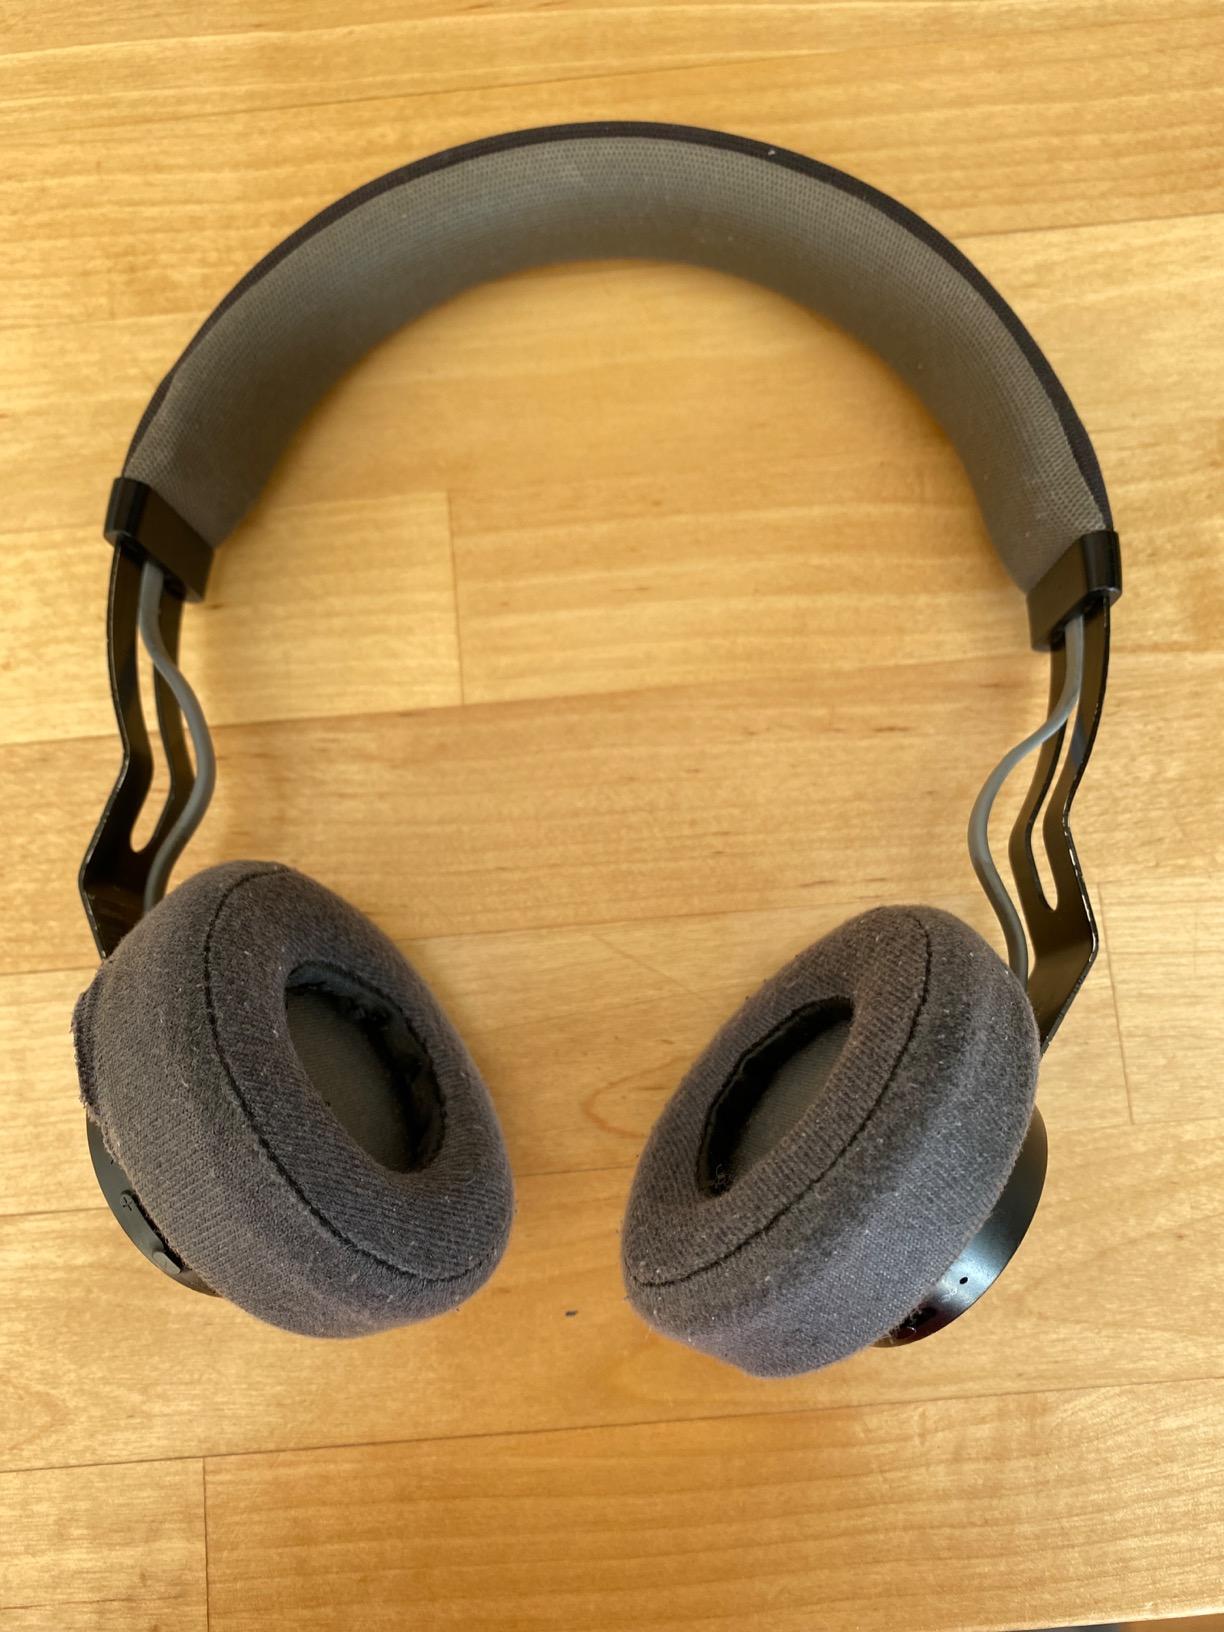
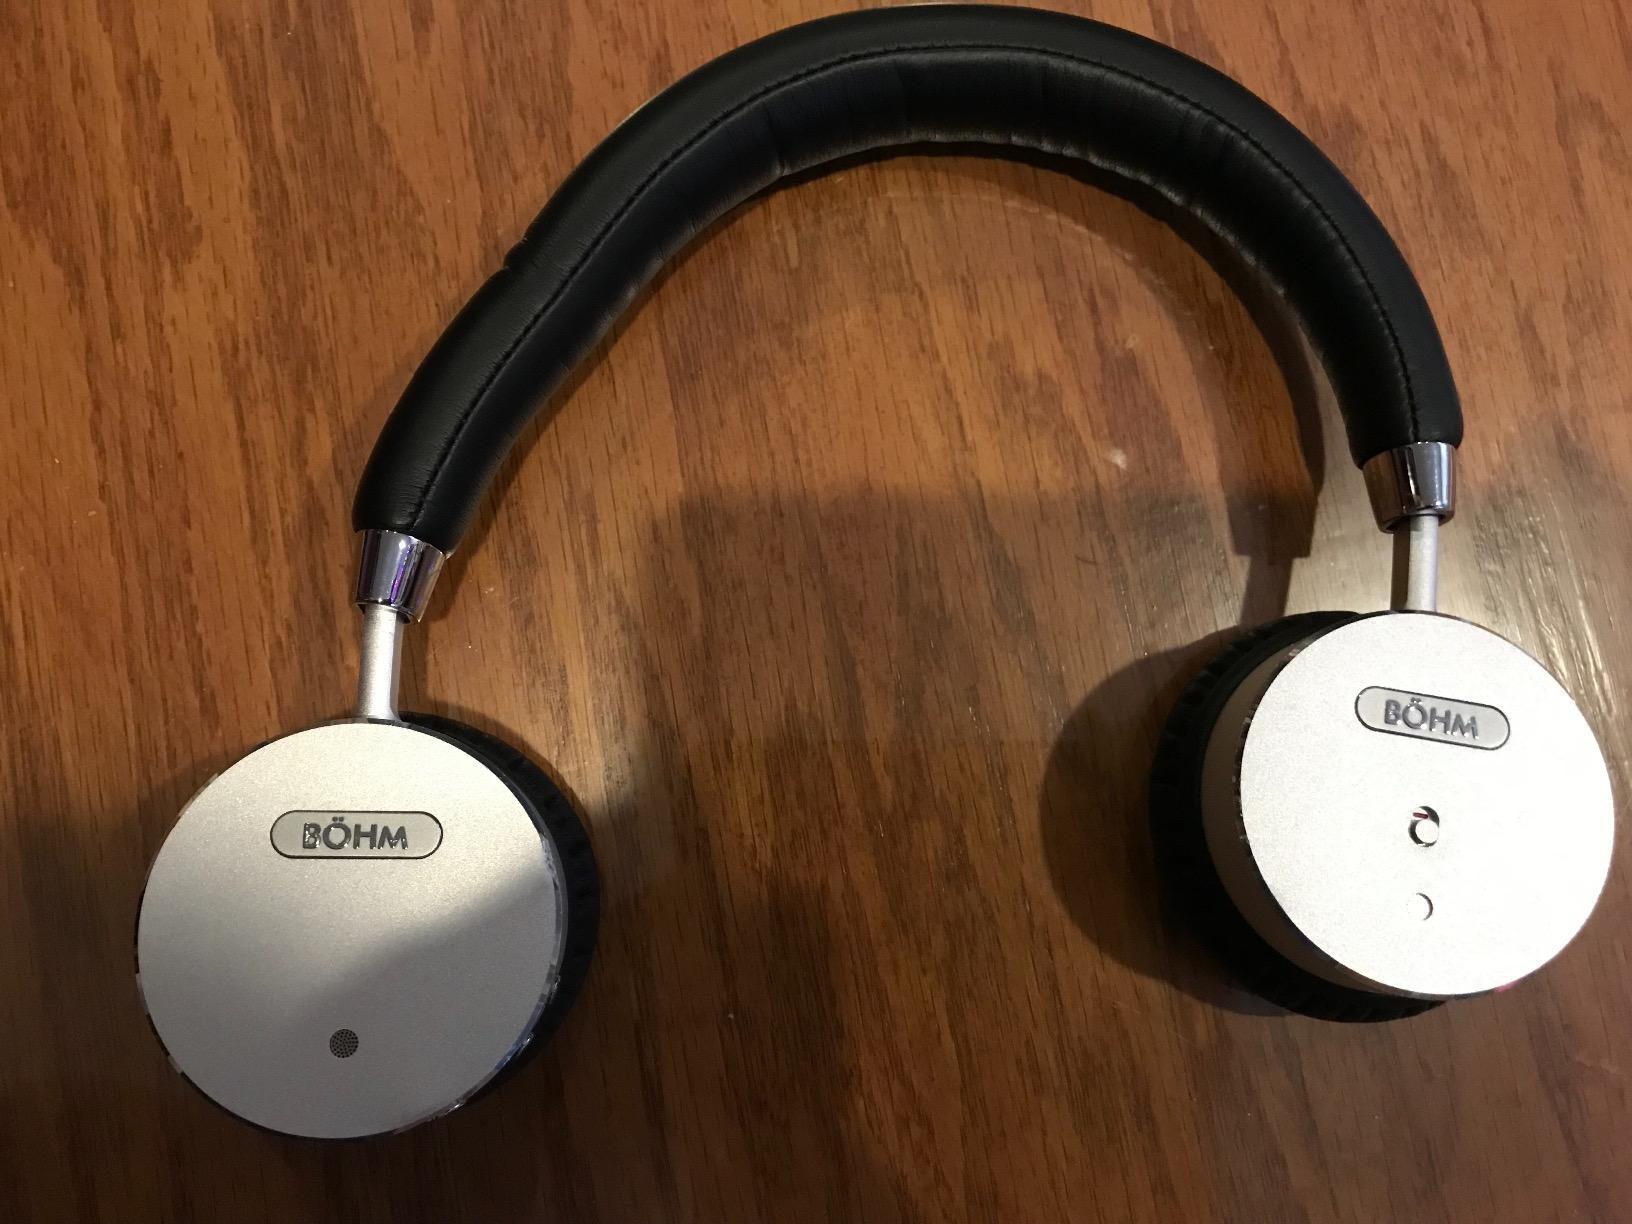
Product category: headphones
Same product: no